Modern Toilet Restaurant

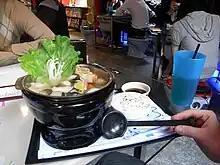
Toilet hot pot

Owner Dao Ming Zi, an ex-banker, stated that his inspiration for the toilet-themed restaurant came from a robot character from the Japanese cartoon "Dr. Slump" who loved to "play with poop and swirl it on a stick". From this cartoon inspiration, he started a successful ice cream shop selling swirled chocolate ice cream on top of paper squat toilets. The chain of Modern Toilets started in Kaohsiung, Taiwan, and as of 2020 has three branches in Taiwan. There were formerly 19 locations including two in Hong Kong.